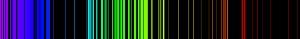
Le spectre d’émission d’une espèce chimique est l’intensité d’émission de ladite espèce à différentes longueurs d’onde quand elle retourne à des niveaux d’énergie inférieurs. Il est en général centré sur plusieurs pics. Comme le spectre d’absorption, il est caractéristique de l’espèce et peut être utilisé pour son identification.